Karnataka High Court

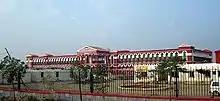
Karnataka High court bench in Kalaburagi.

There was a proposal to demolish this building in the year 1982. A public interest litigation (PIL) was filed in the High Court to prevent demolition. This was the first PIL ever filed in the court, and the case was heard in the same building that was supposed to be demolished. The petition was dismissed by the High Court, but in 1985 the proposal to demolish the building was dropped after the Supreme Court directed the state government to reconsider demolition.